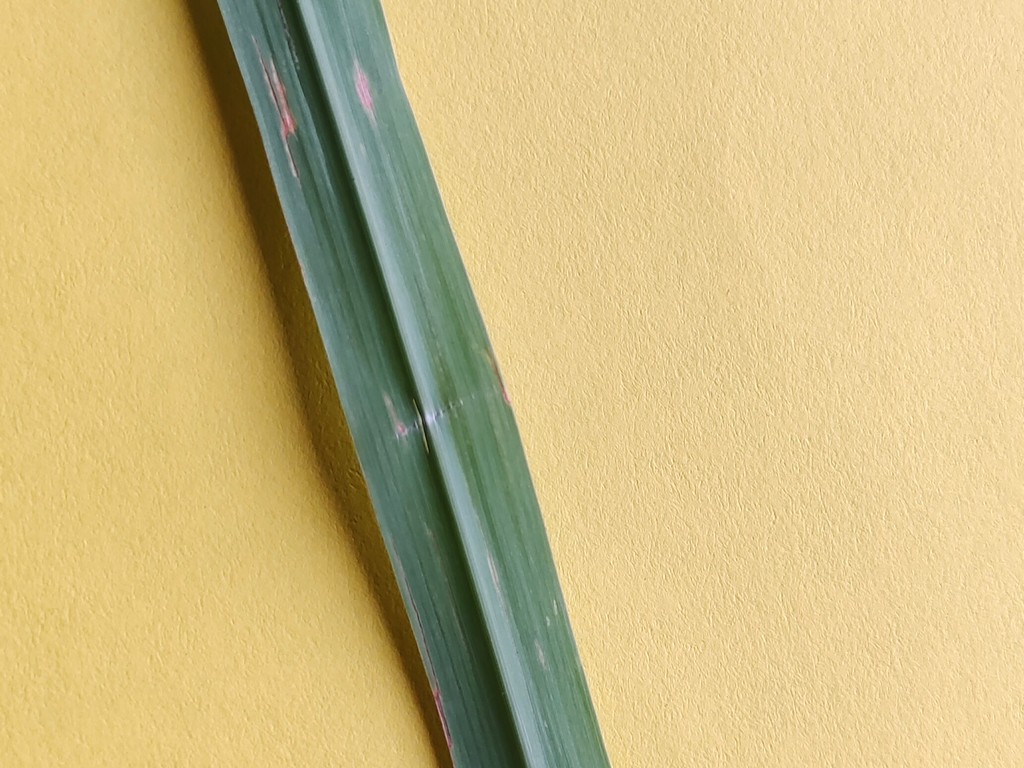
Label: Unhealthy